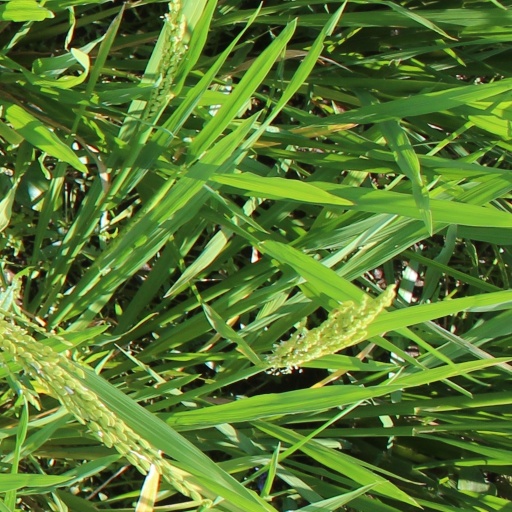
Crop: rice